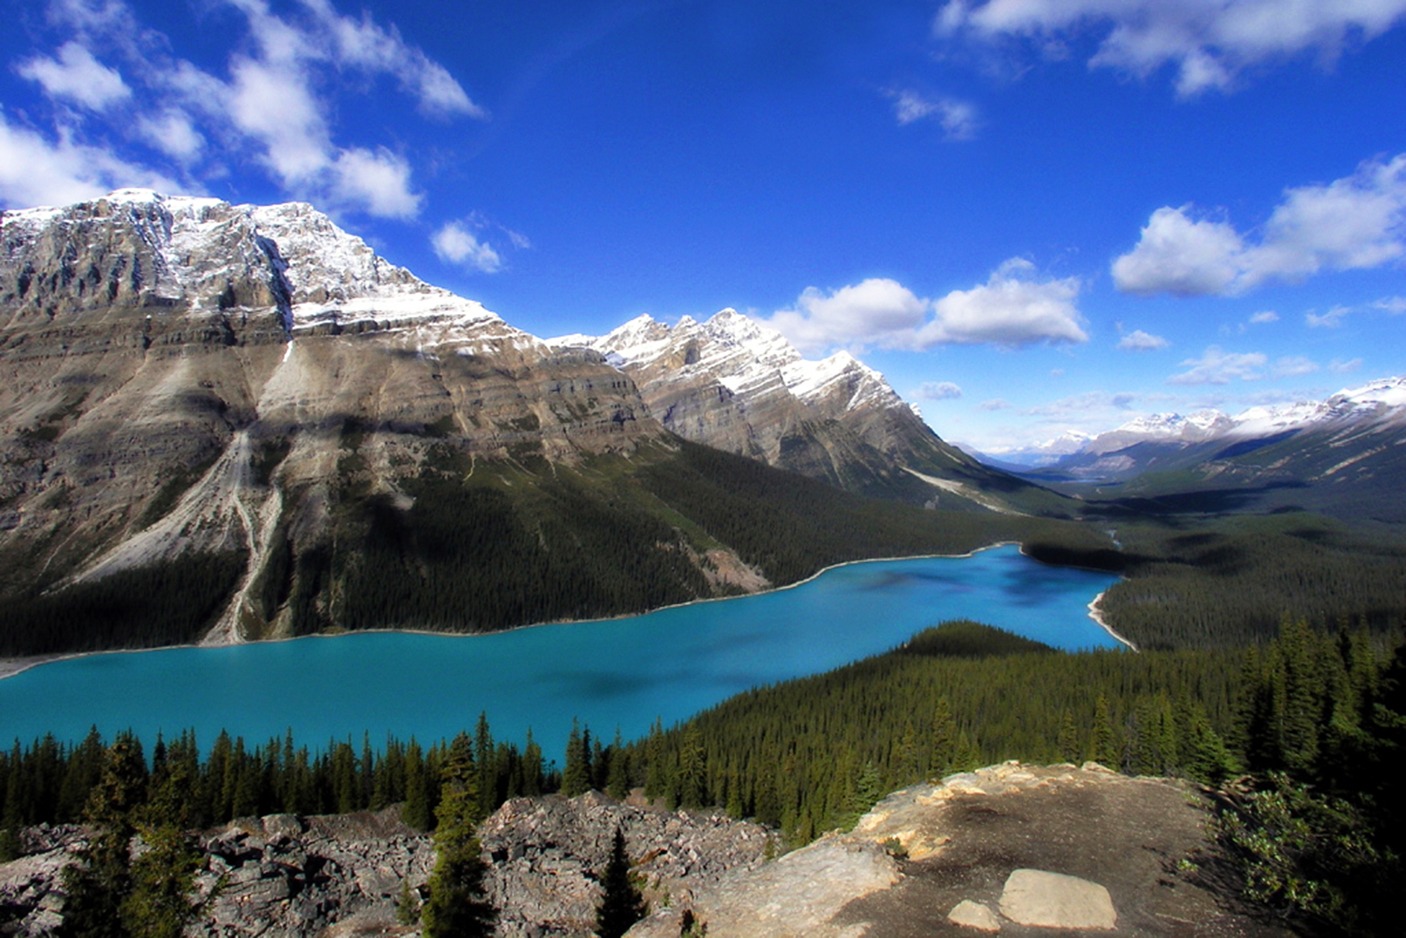
landscape, water, nature, wilderness, walking, mountain, cloud, lake, adventure, mountain range, reflection, glacier, park, scenery, fjord, reservoir, highland, national park, ridge, turquoise, alps, plateau, fell, loch, crater lake, moraine, landform, tarn, mountain pass, peyto lake, geographical feature, mountainous landforms, glacial landform, canadien rockys, mopuntains